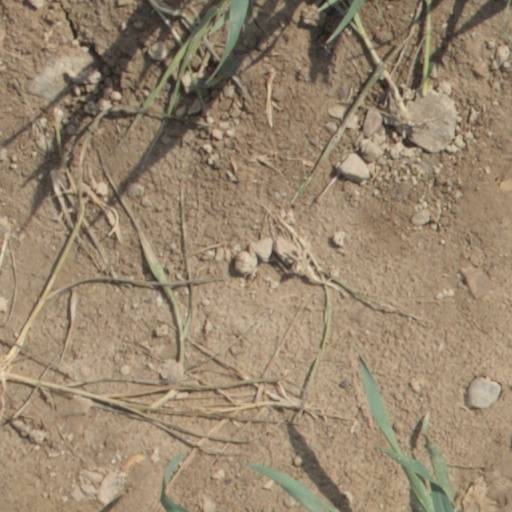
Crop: wheat